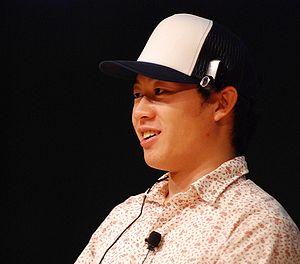
Justin.tv était un site web américain fondé à San Francisco par Justin Kan et Emmett Shear. C’était un réseau de plusieurs milliers de chaînes qui proposait un portail de vidéos en direct, incluant des lifecastings.